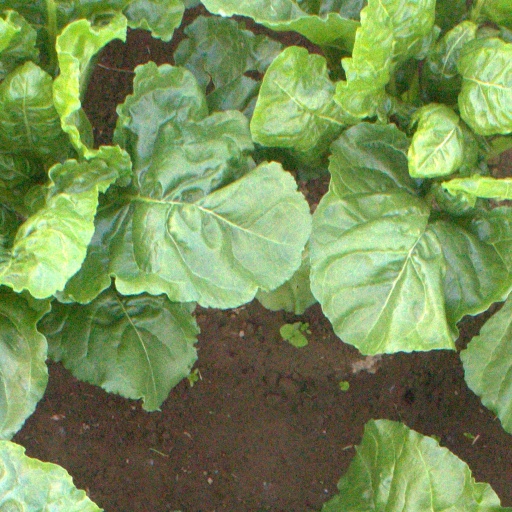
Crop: sugar beet